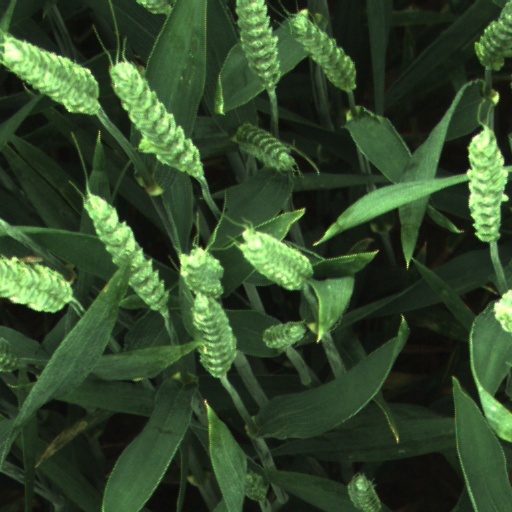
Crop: wheat